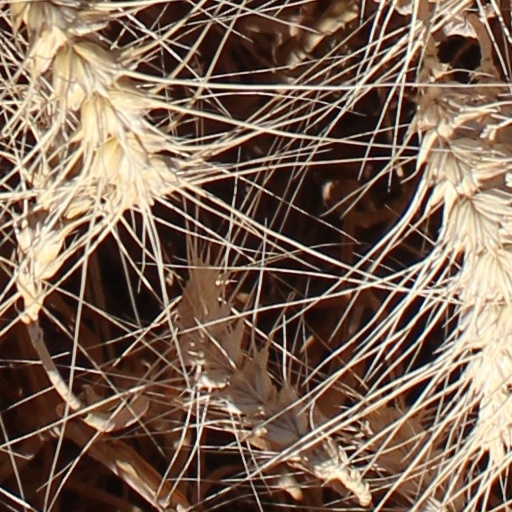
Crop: wheat